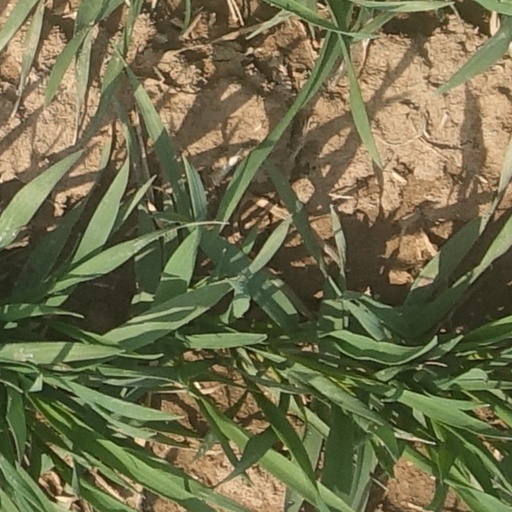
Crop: wheat